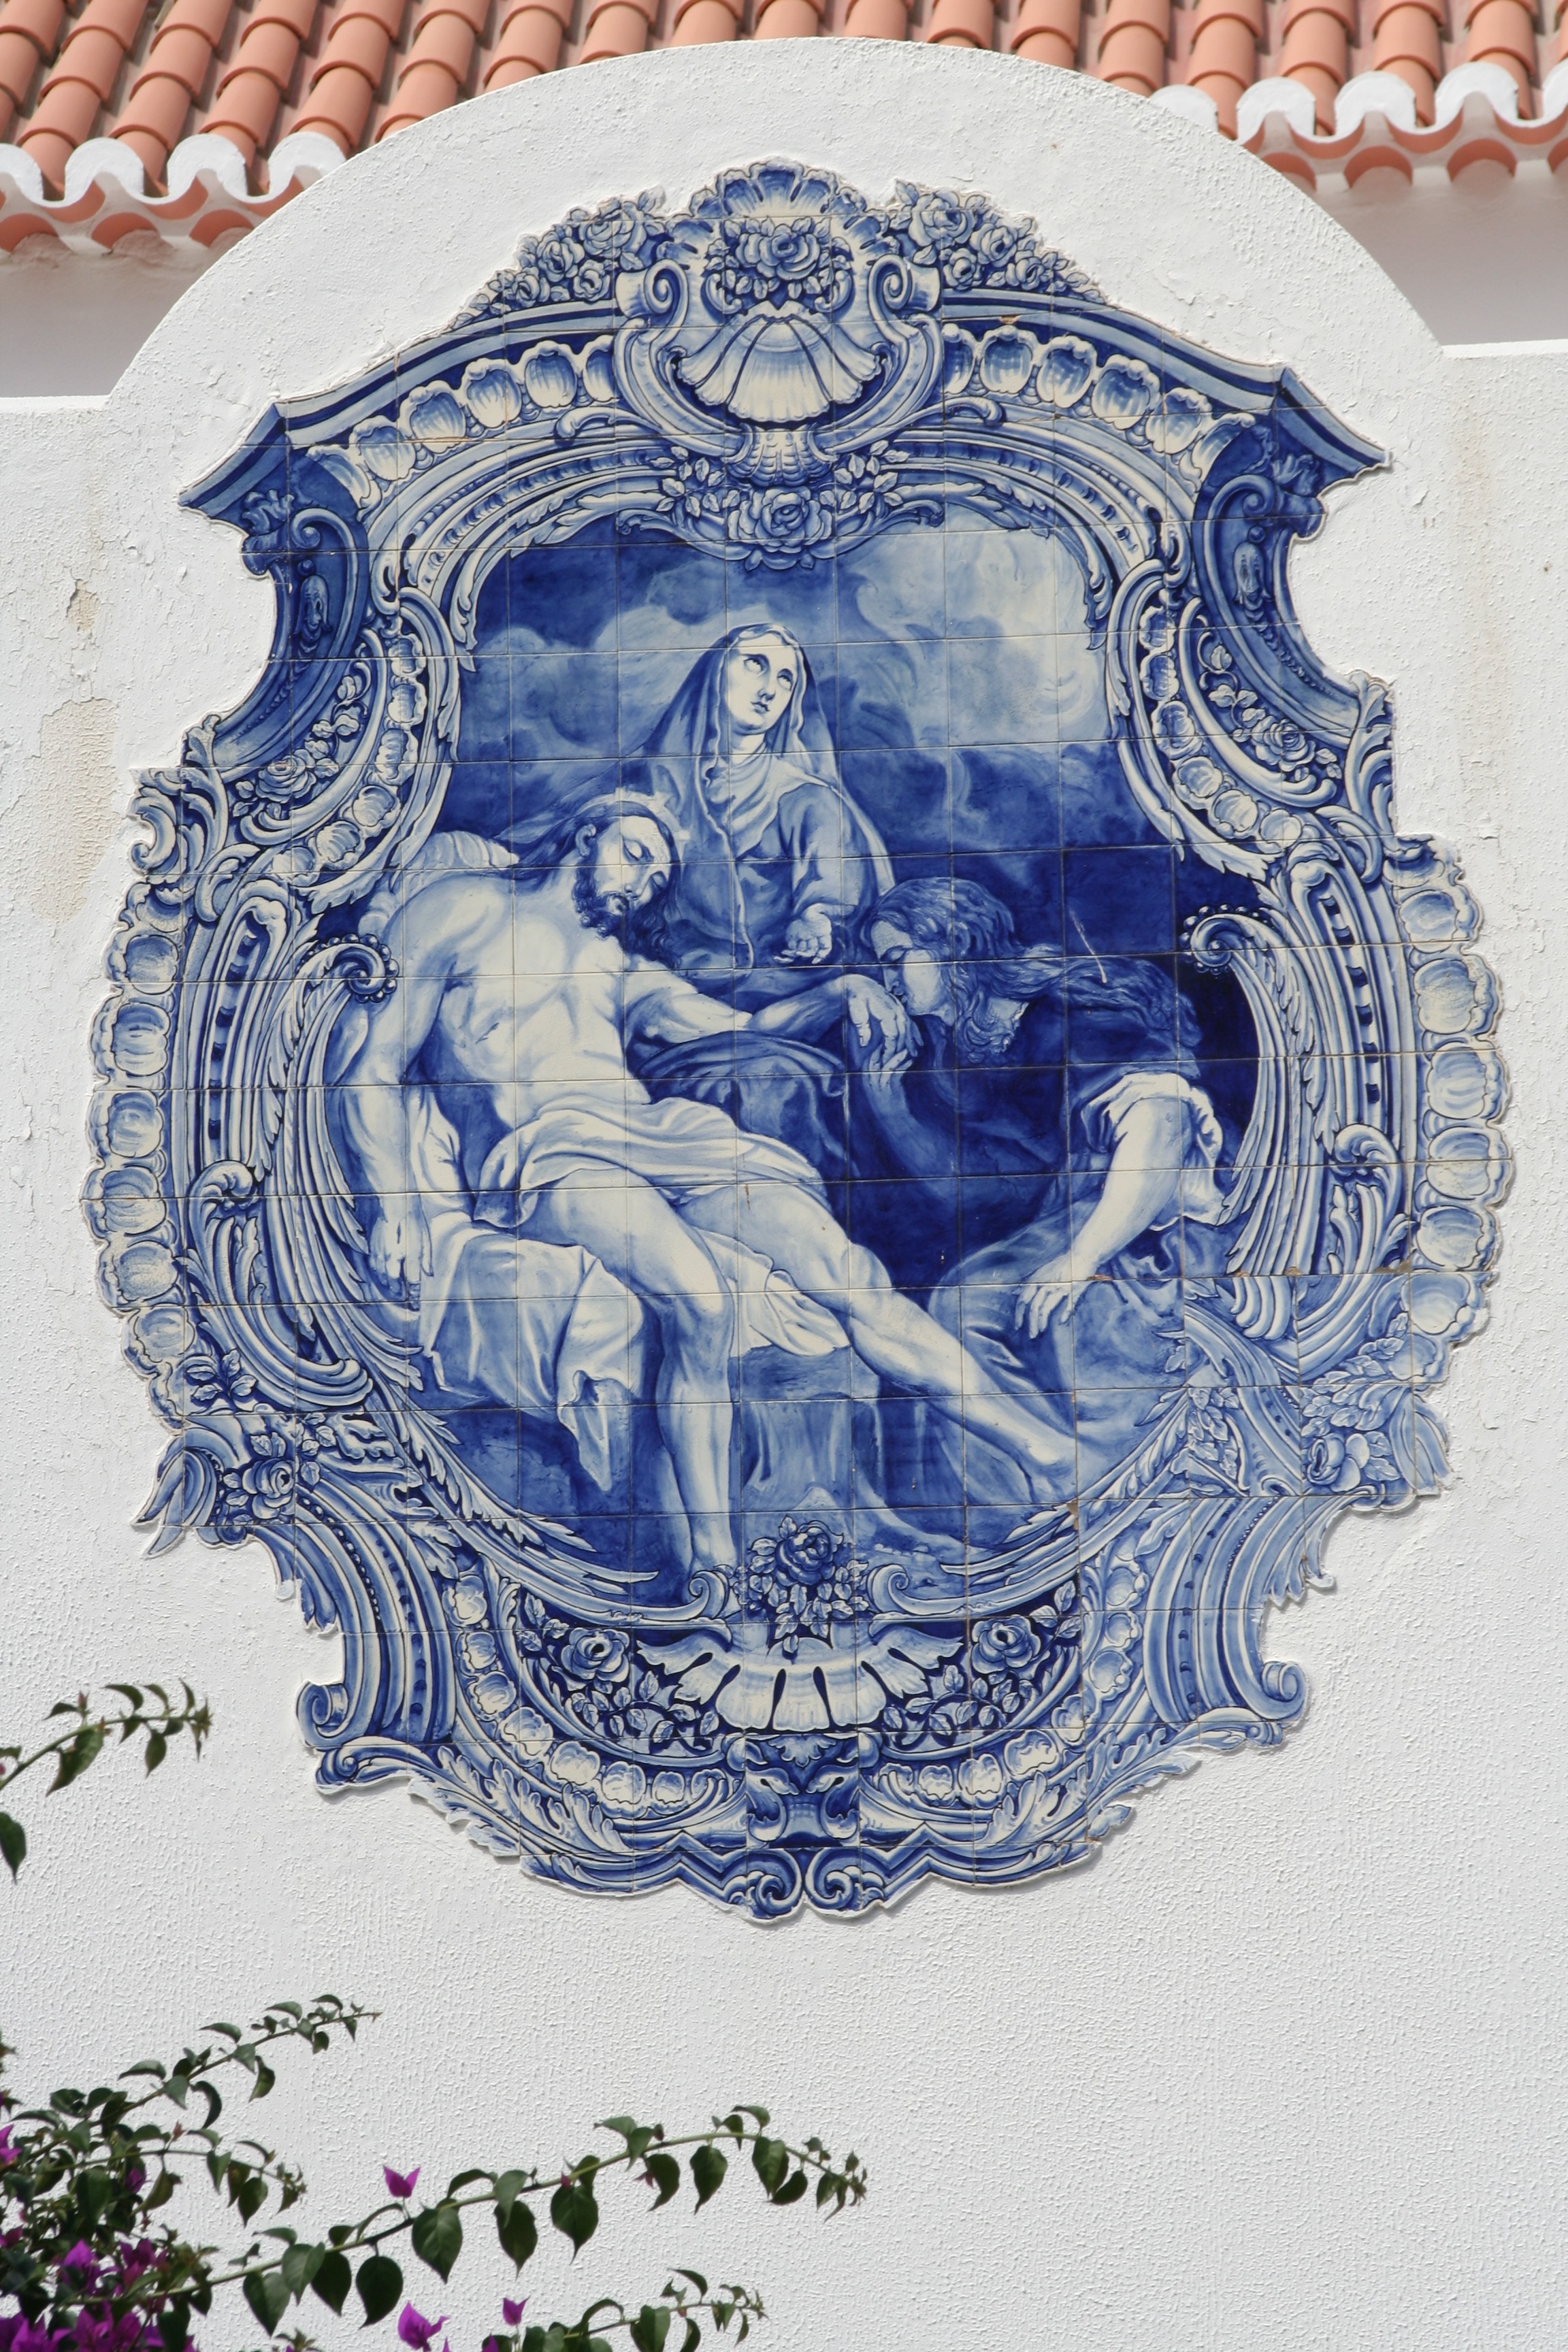
art, sketch, drawing, illustration, portugal, madeira, azulejos, dishware, porto santo